Navigation

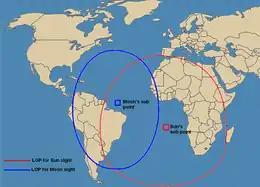
A celestial fix will be at the intersection of two or more circles.

Piloting (also called pilotage) involves navigating an aircraft by visual reference to landmarks, or a water vessel in restricted waters and fixing its position as precisely as possible at frequent intervals. More so than in other phases of navigation, proper preparation and attention to detail are important. Procedures vary from vessel to vessel, and between military, commercial, and private vessels. As pilotage takes place in shallow waters, it typically involves following courses to ensure sufficient under keel clearance, ensuring a sufficient depth of water below the hull as well as a consideration for squat. It may also involve navigating a ship within a river, canal or channel in close proximity to land.